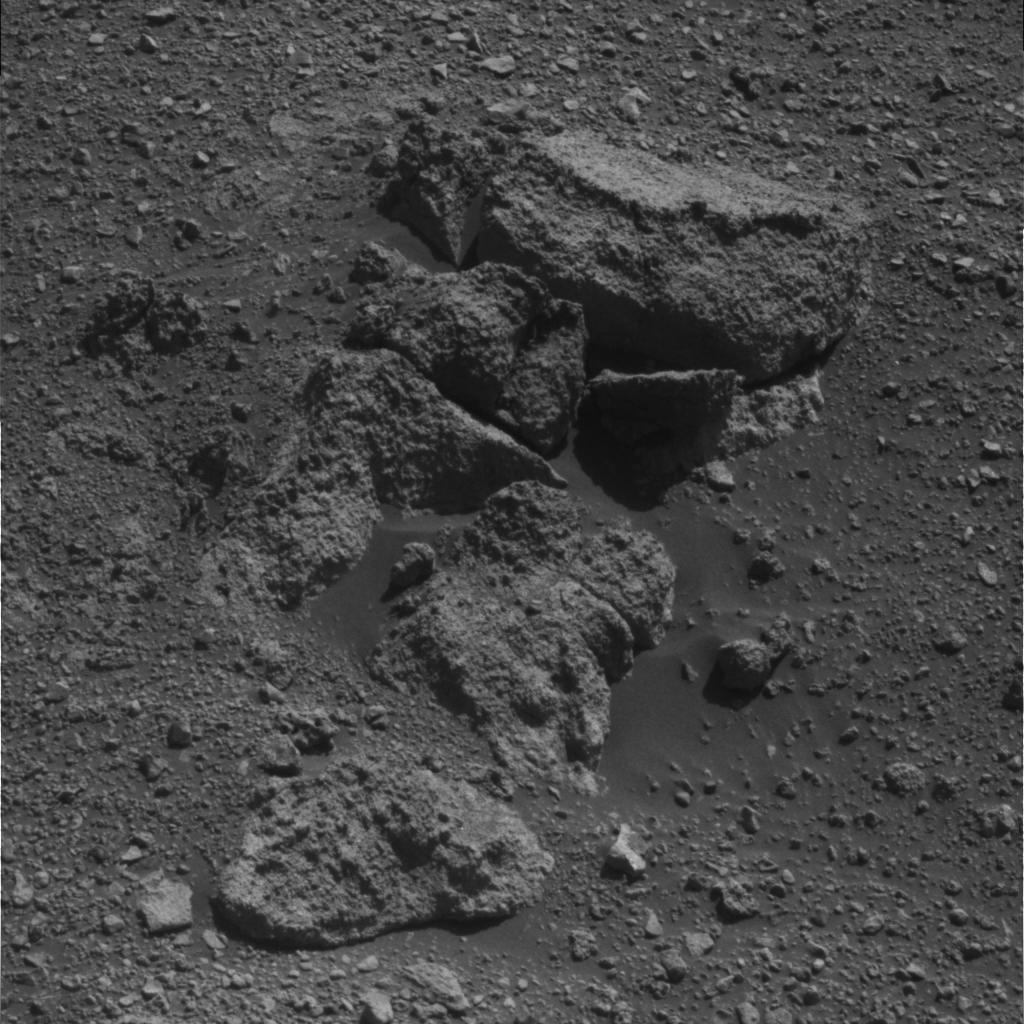
Surface features visible: Rock Outcrops, Clasts, Rock (Round Features), Soil, Nearby Surface